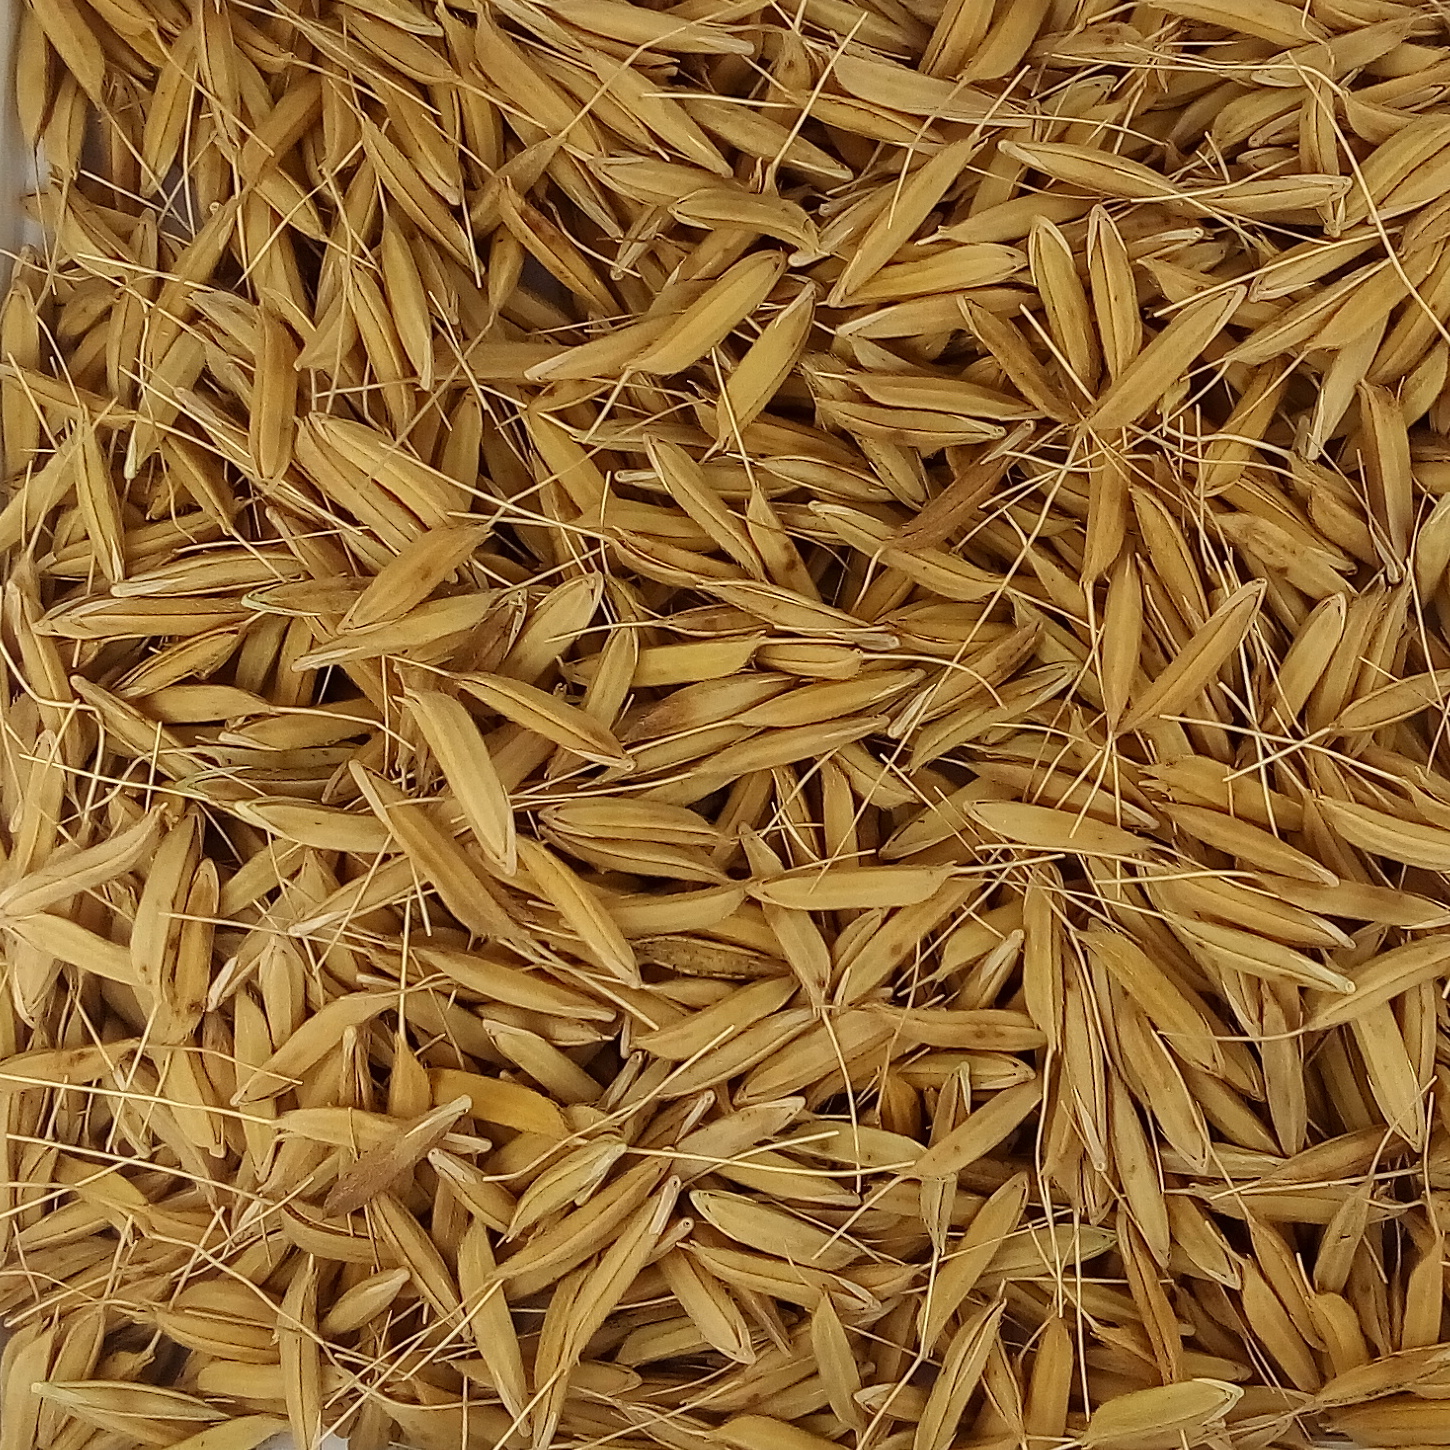
Rice seed variety: PB_6